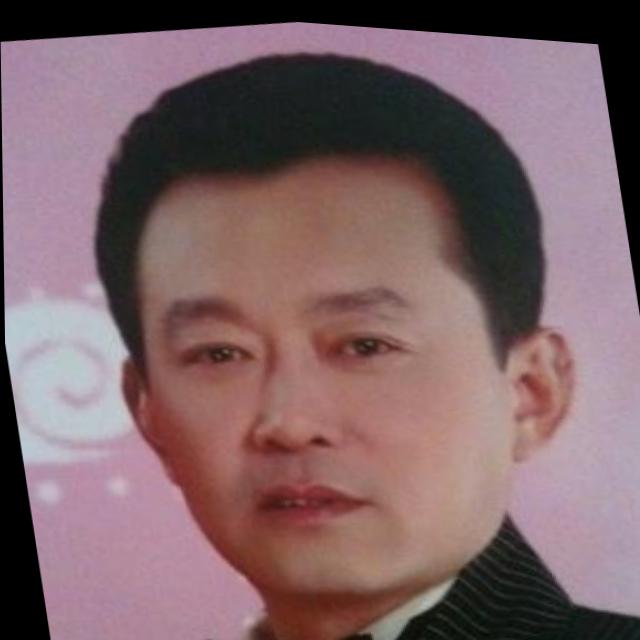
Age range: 45-64